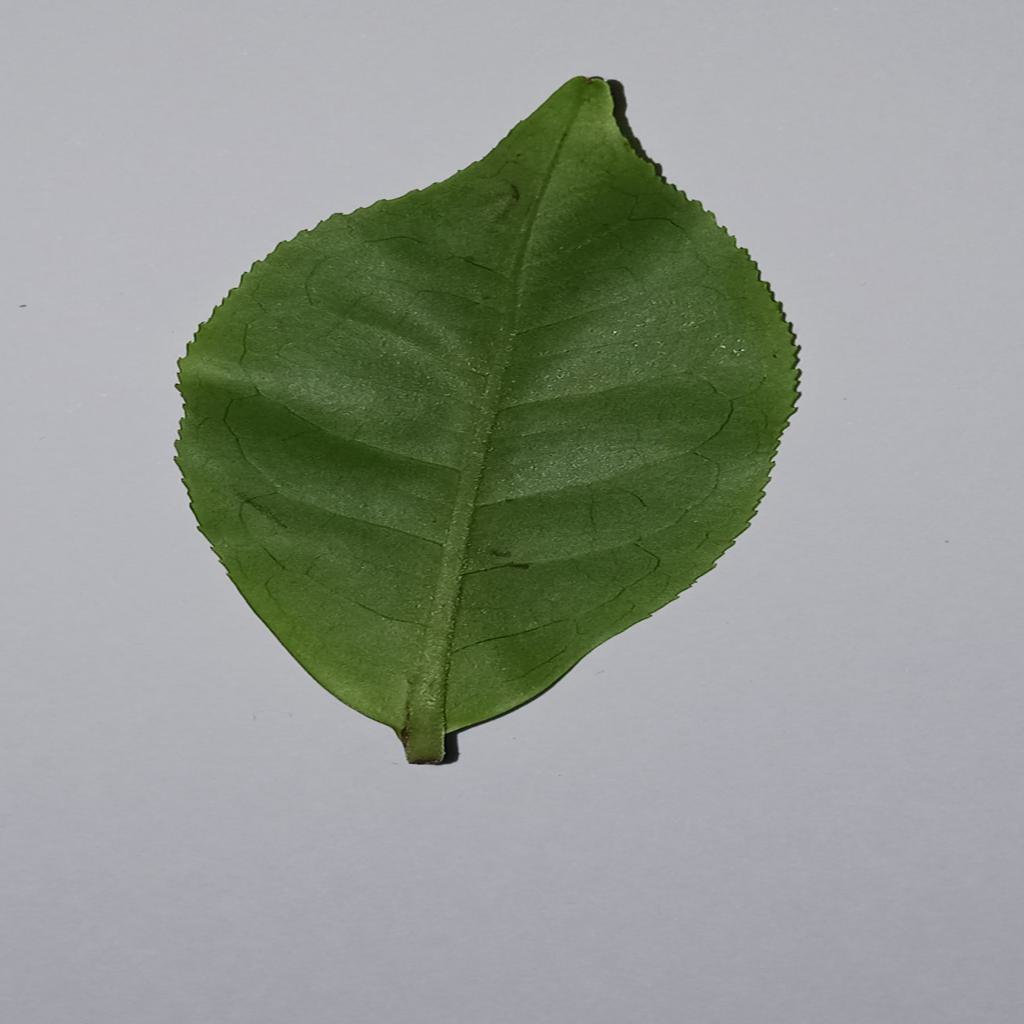
Label: Healthy